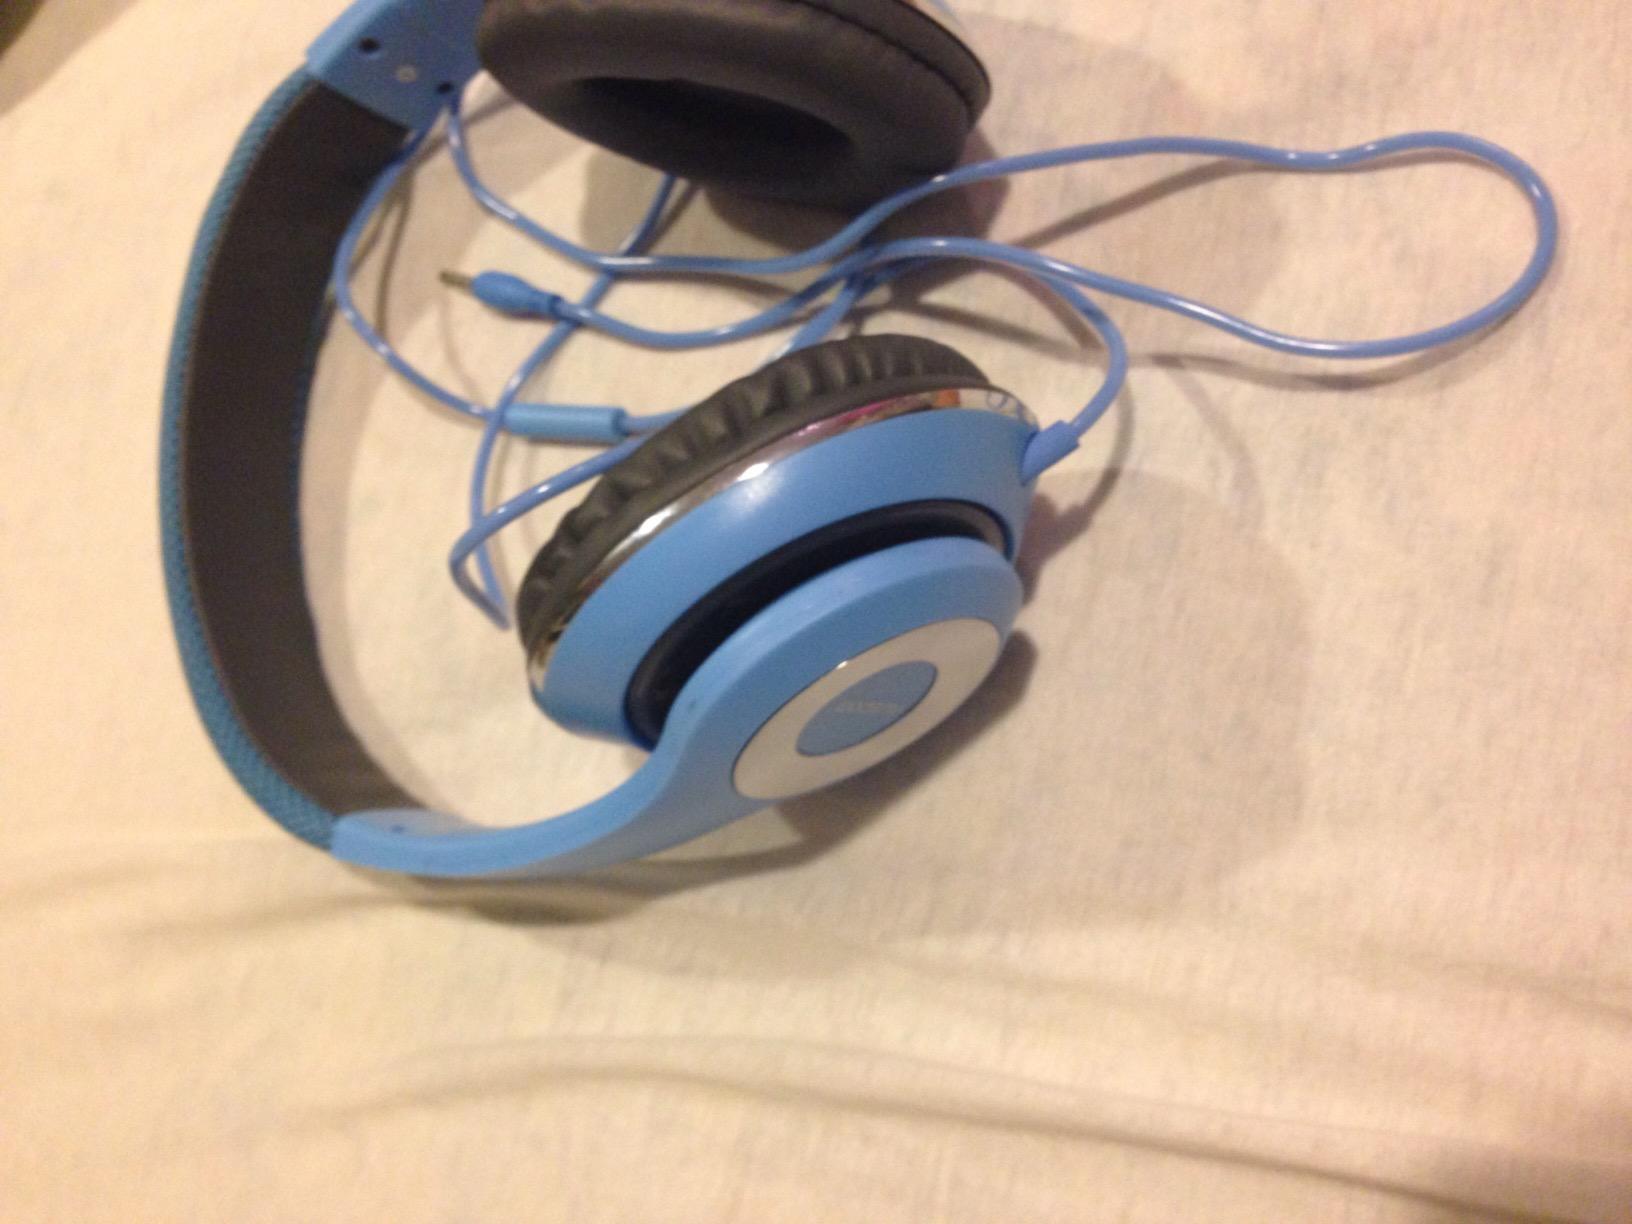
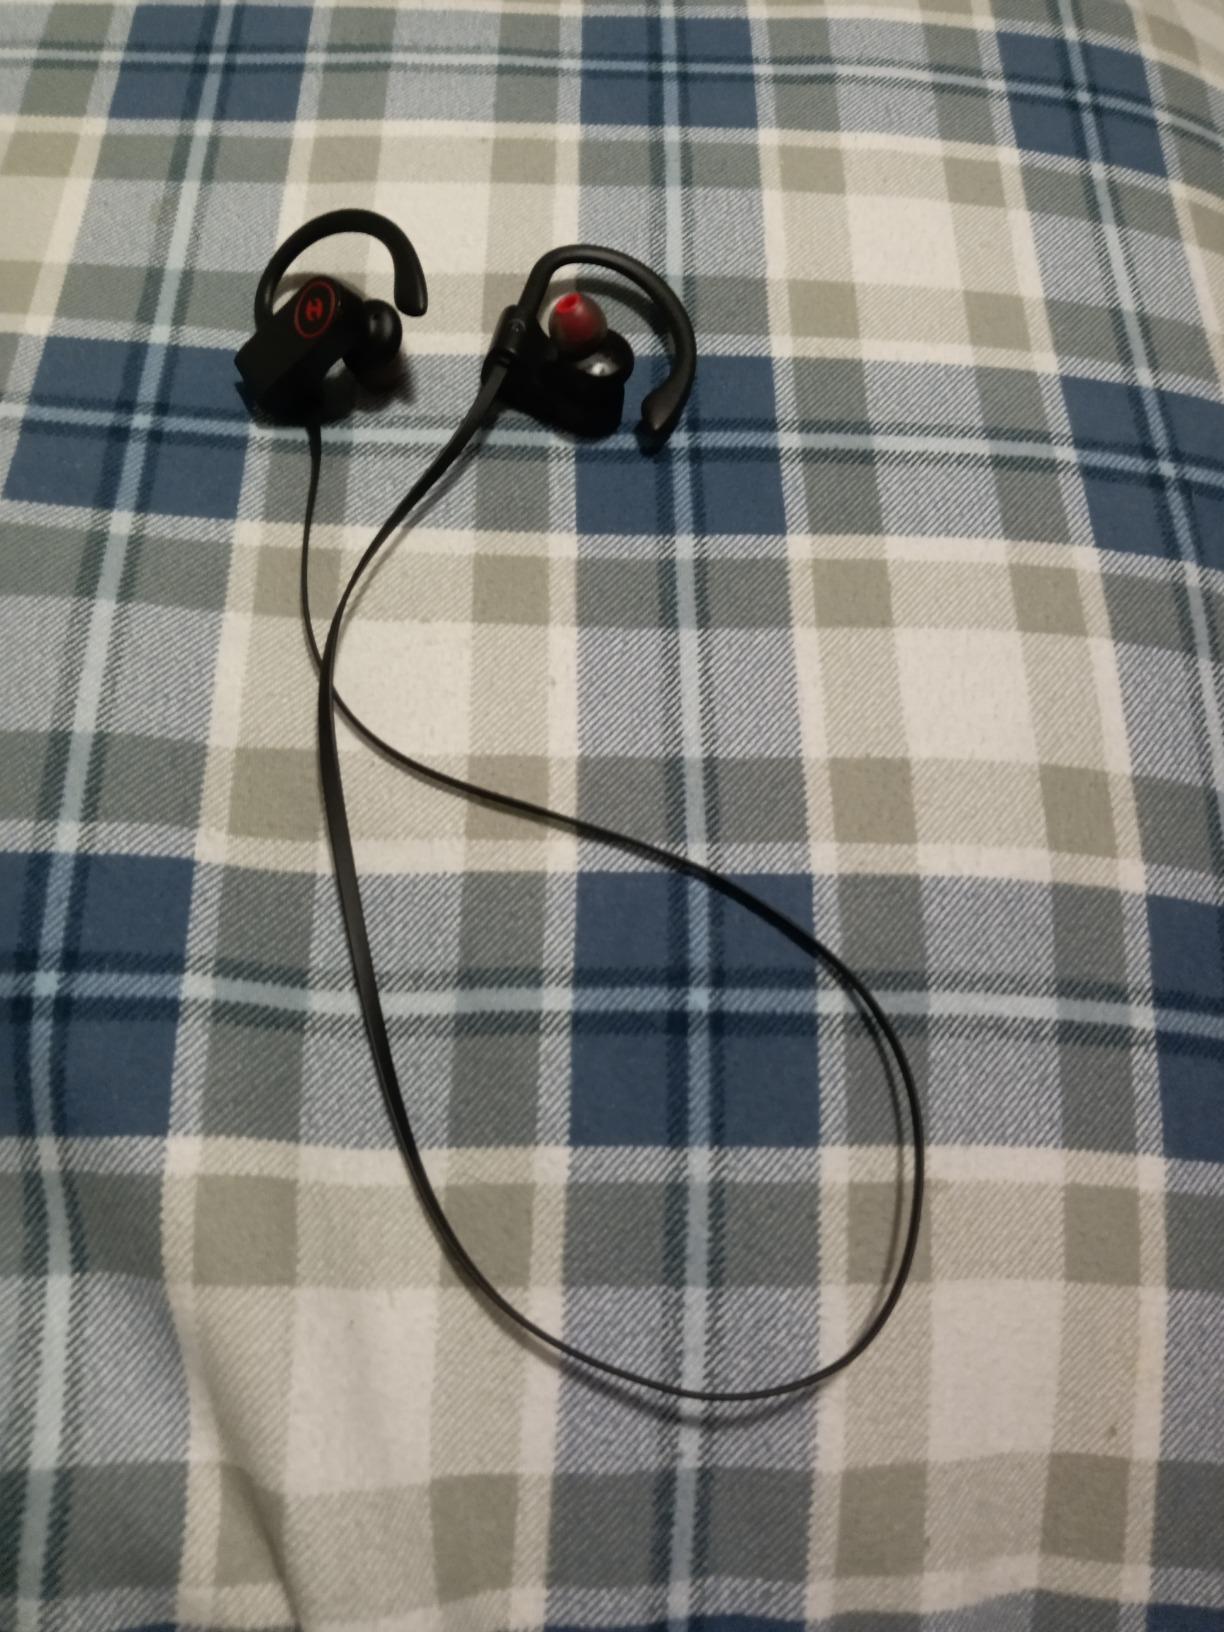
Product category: headphones
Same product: no